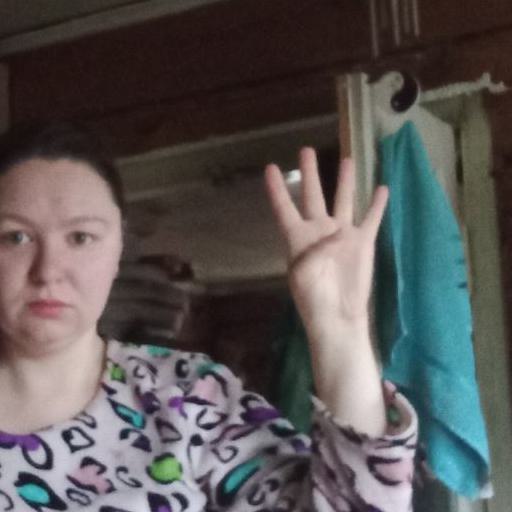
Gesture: four